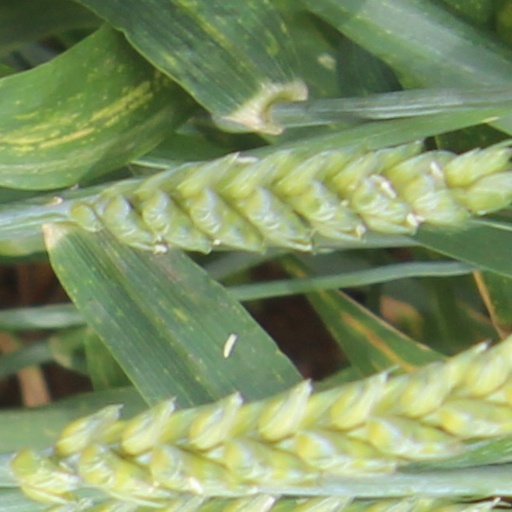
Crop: wheat